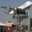
Label: airplane